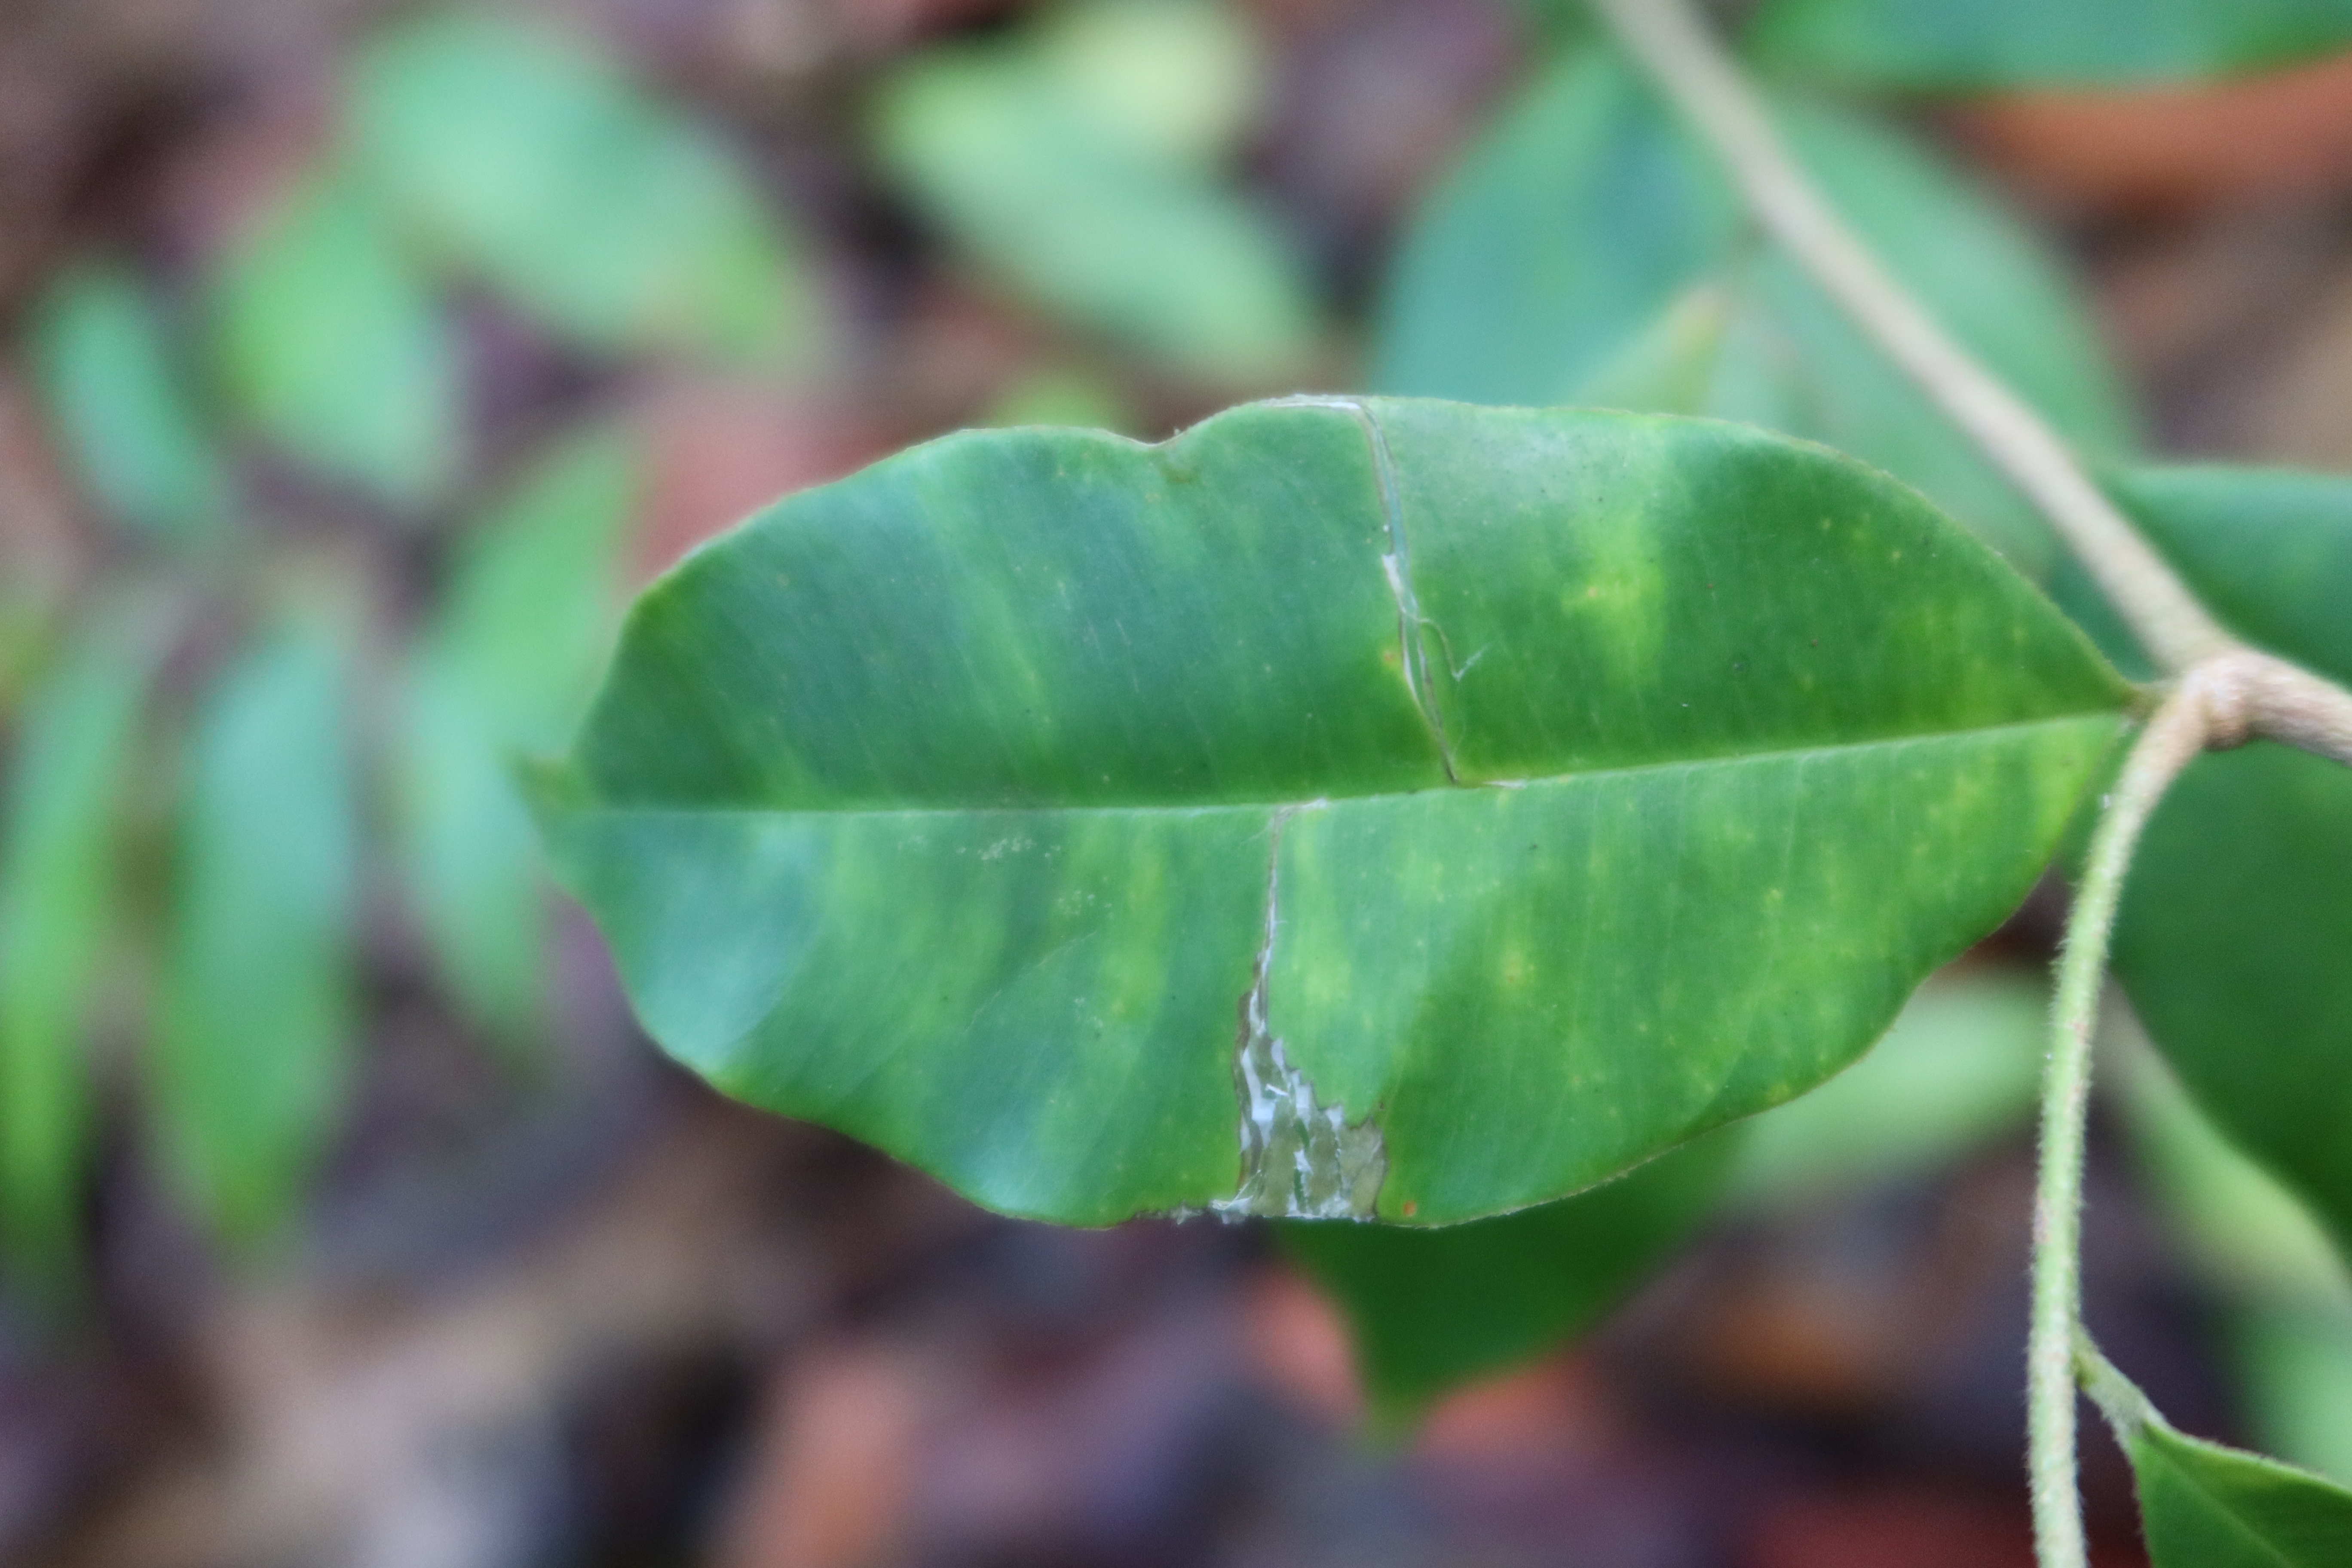
Label: Brown spots